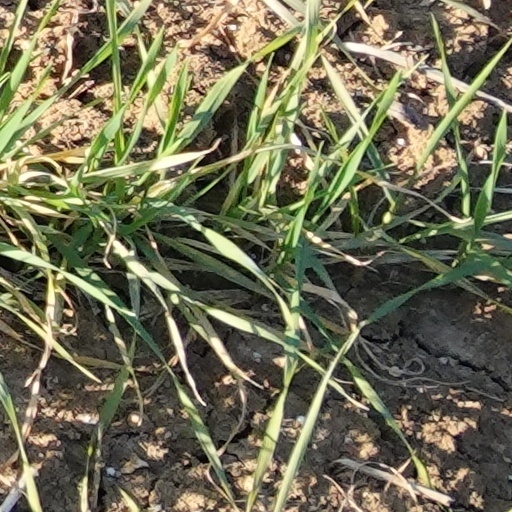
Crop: wheat